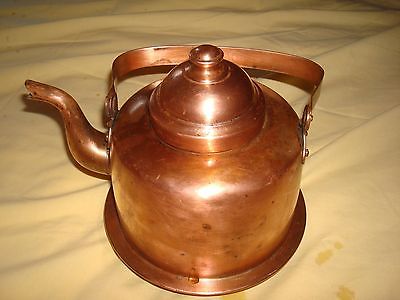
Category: kettle